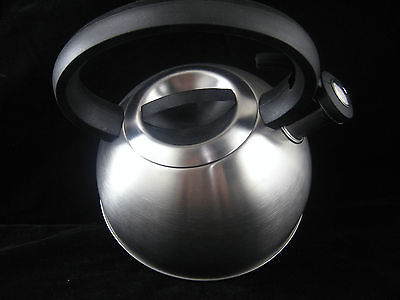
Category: kettle